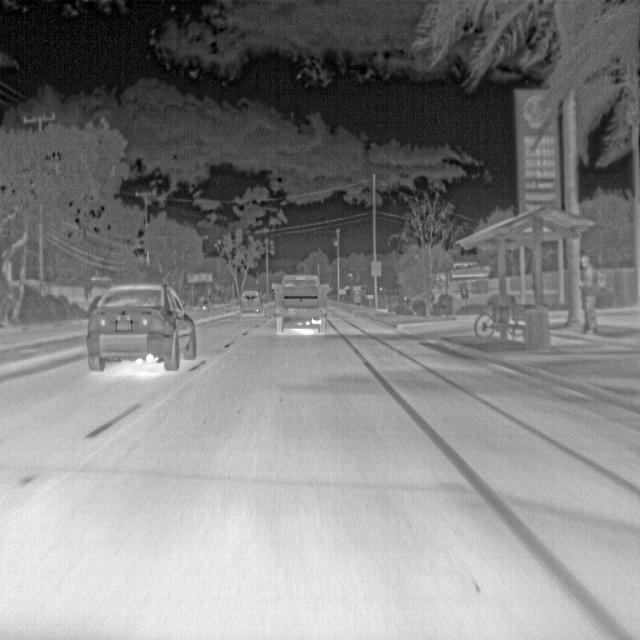
Detected objects:
label: person